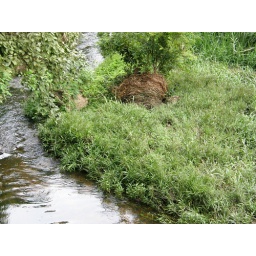
Hard to believe the water was both sides of the tree 2 days ago and all the grass was under water